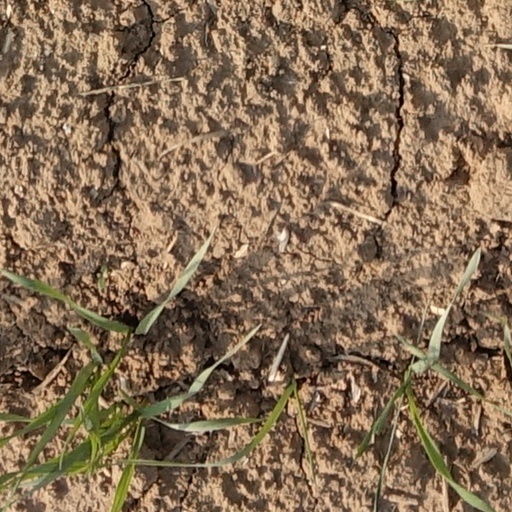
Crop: wheat